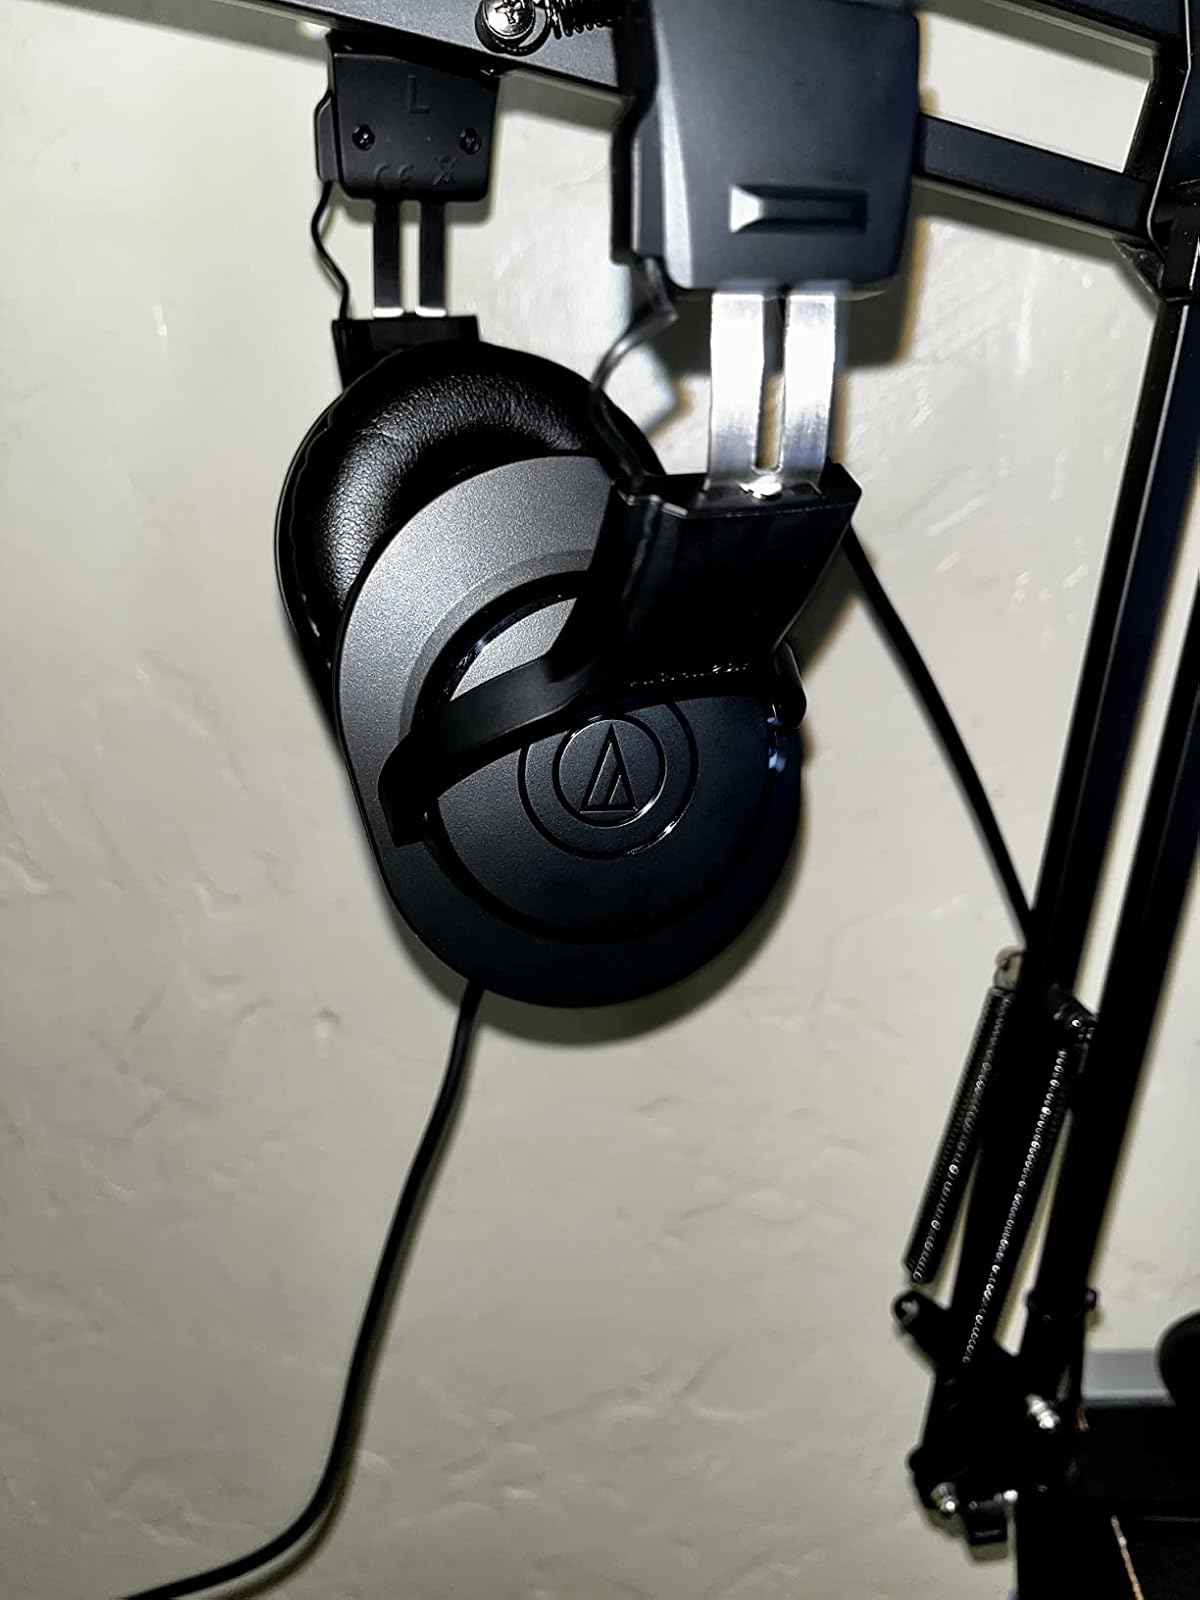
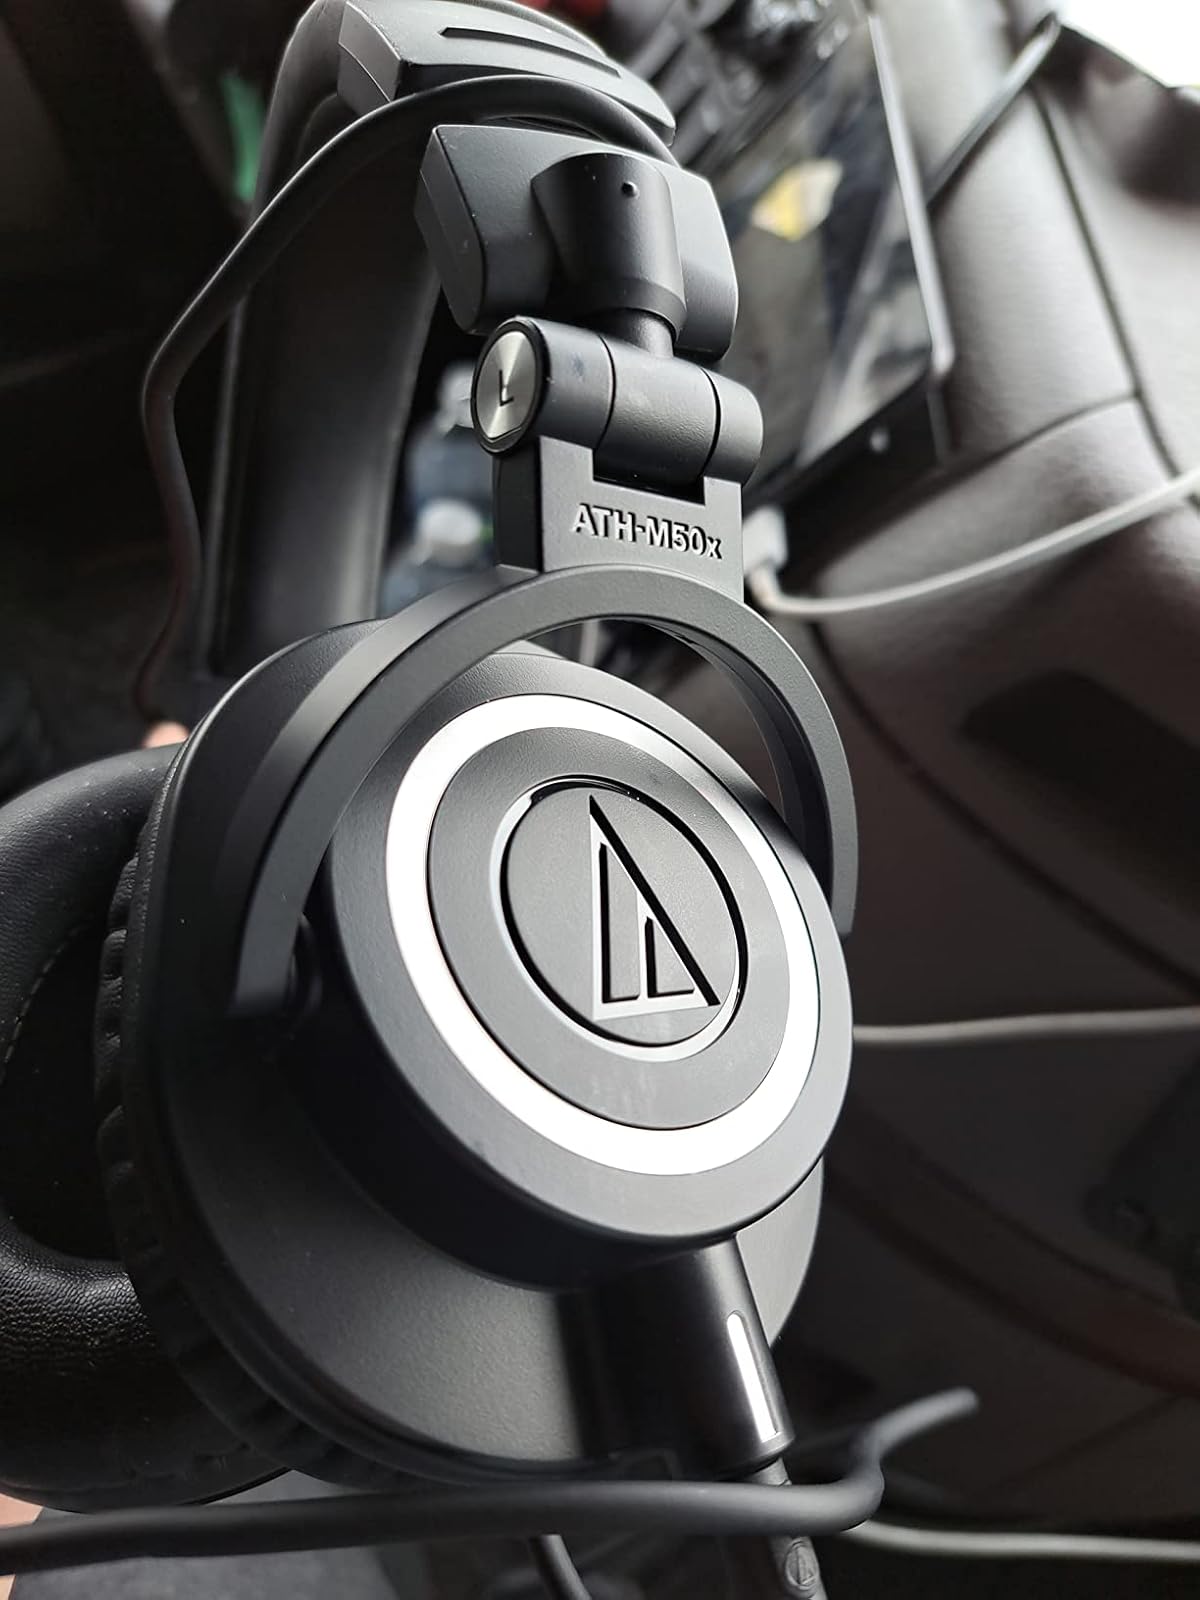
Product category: headphones
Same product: no